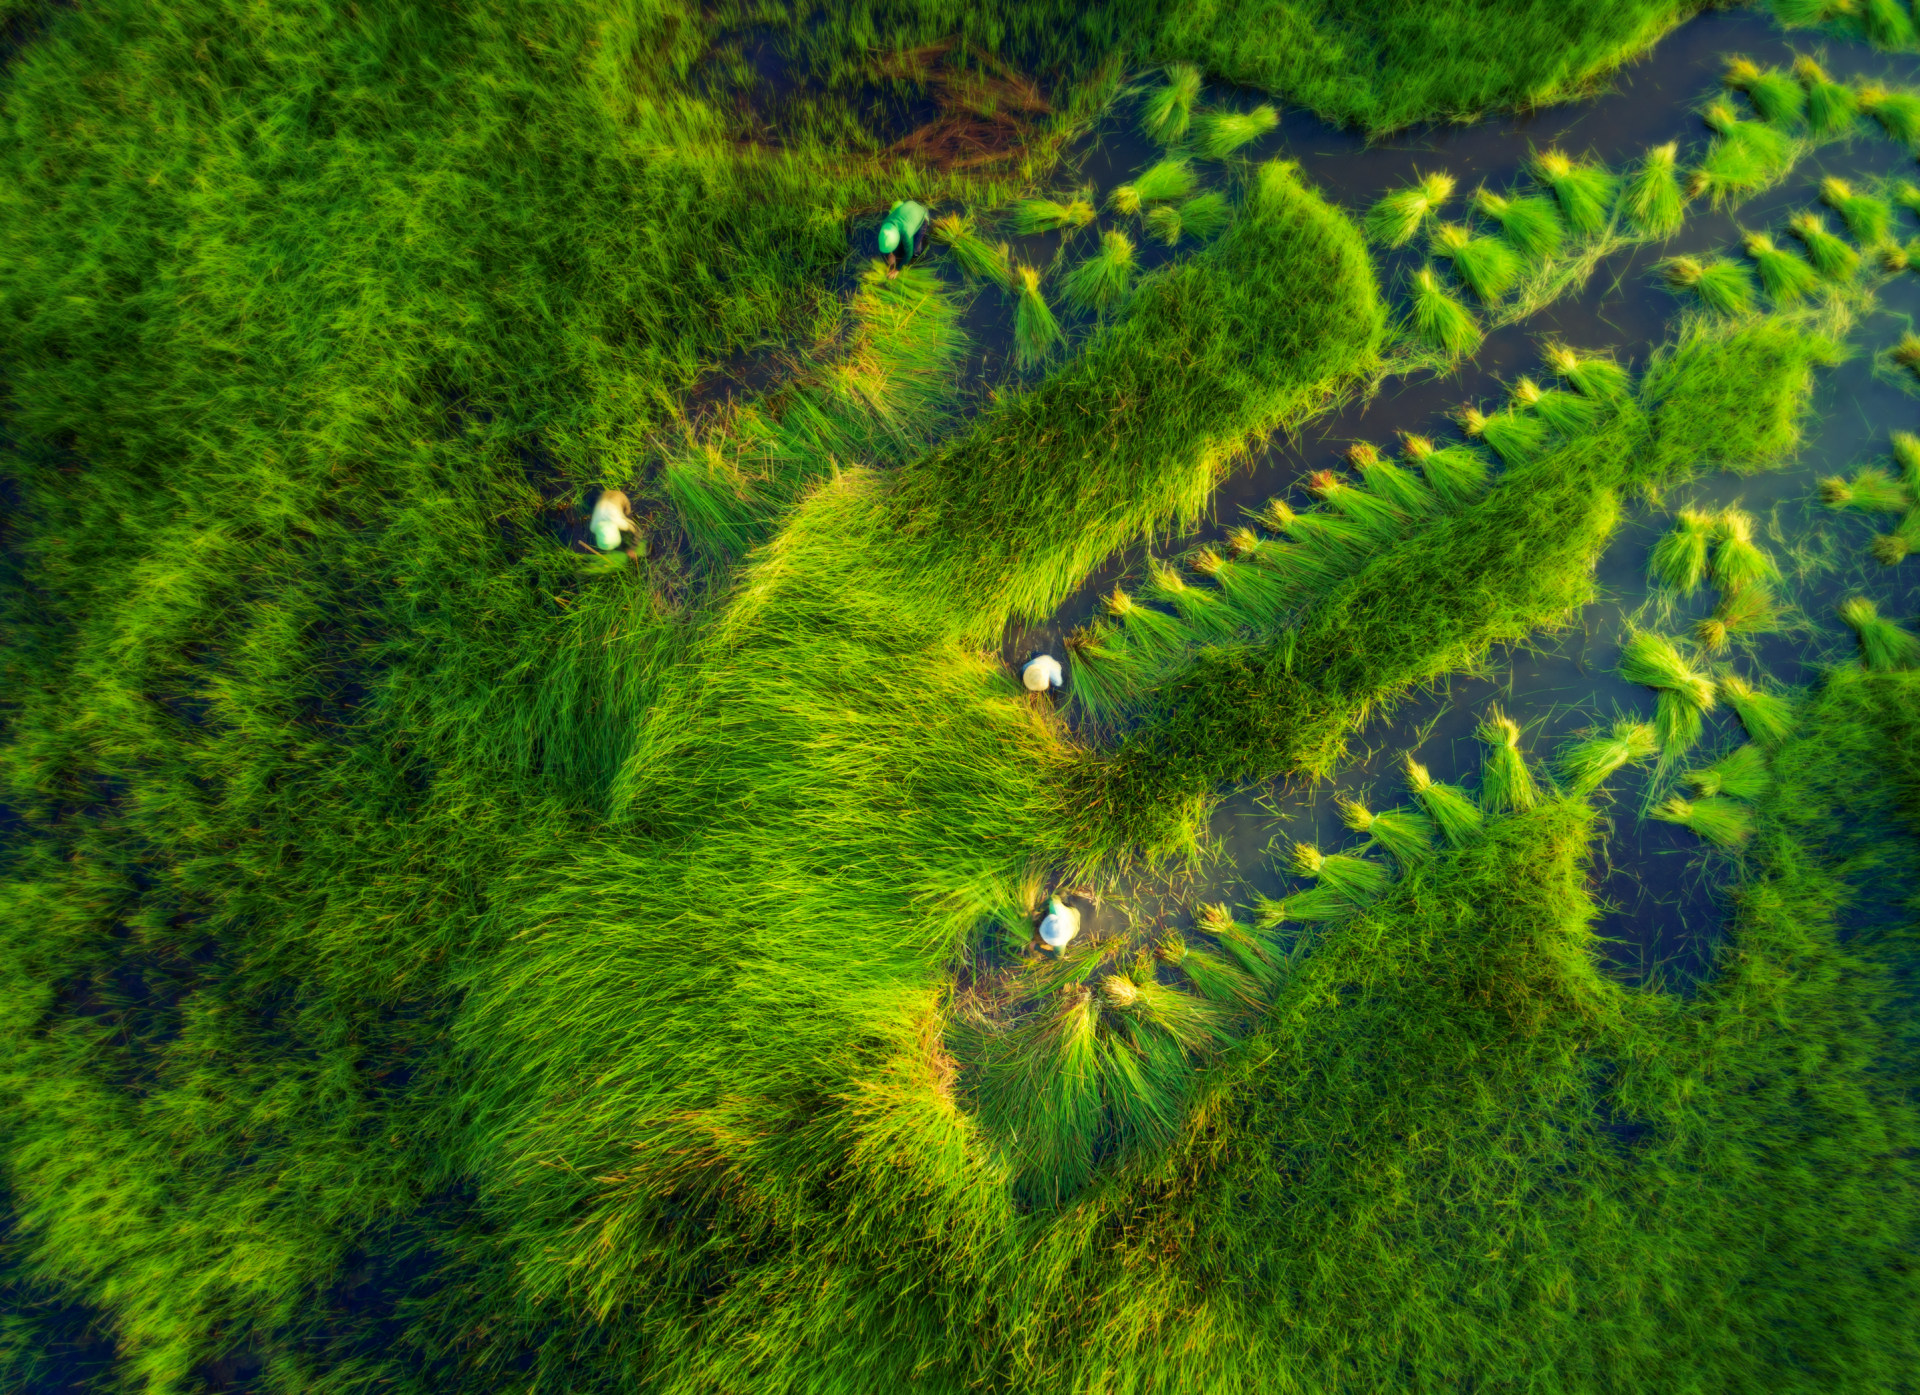
green, nature, vegetation, terrestrial plant, water, organism, plant, algae, leaf, green algae, aquatic plant, grass, landscape, vascular plant, watercourse, chlorophyta, terrain, jungle